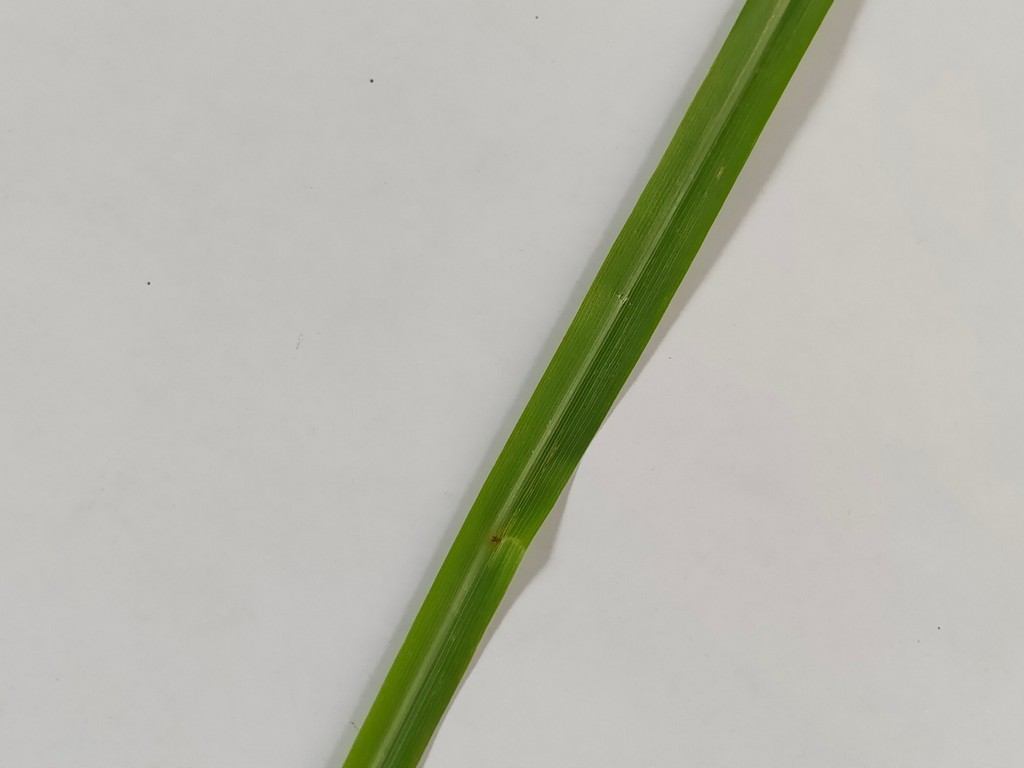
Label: Unhealthy